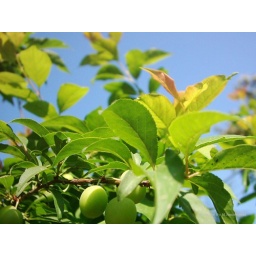
Blind shot, loocha trees with fruit and sky in background